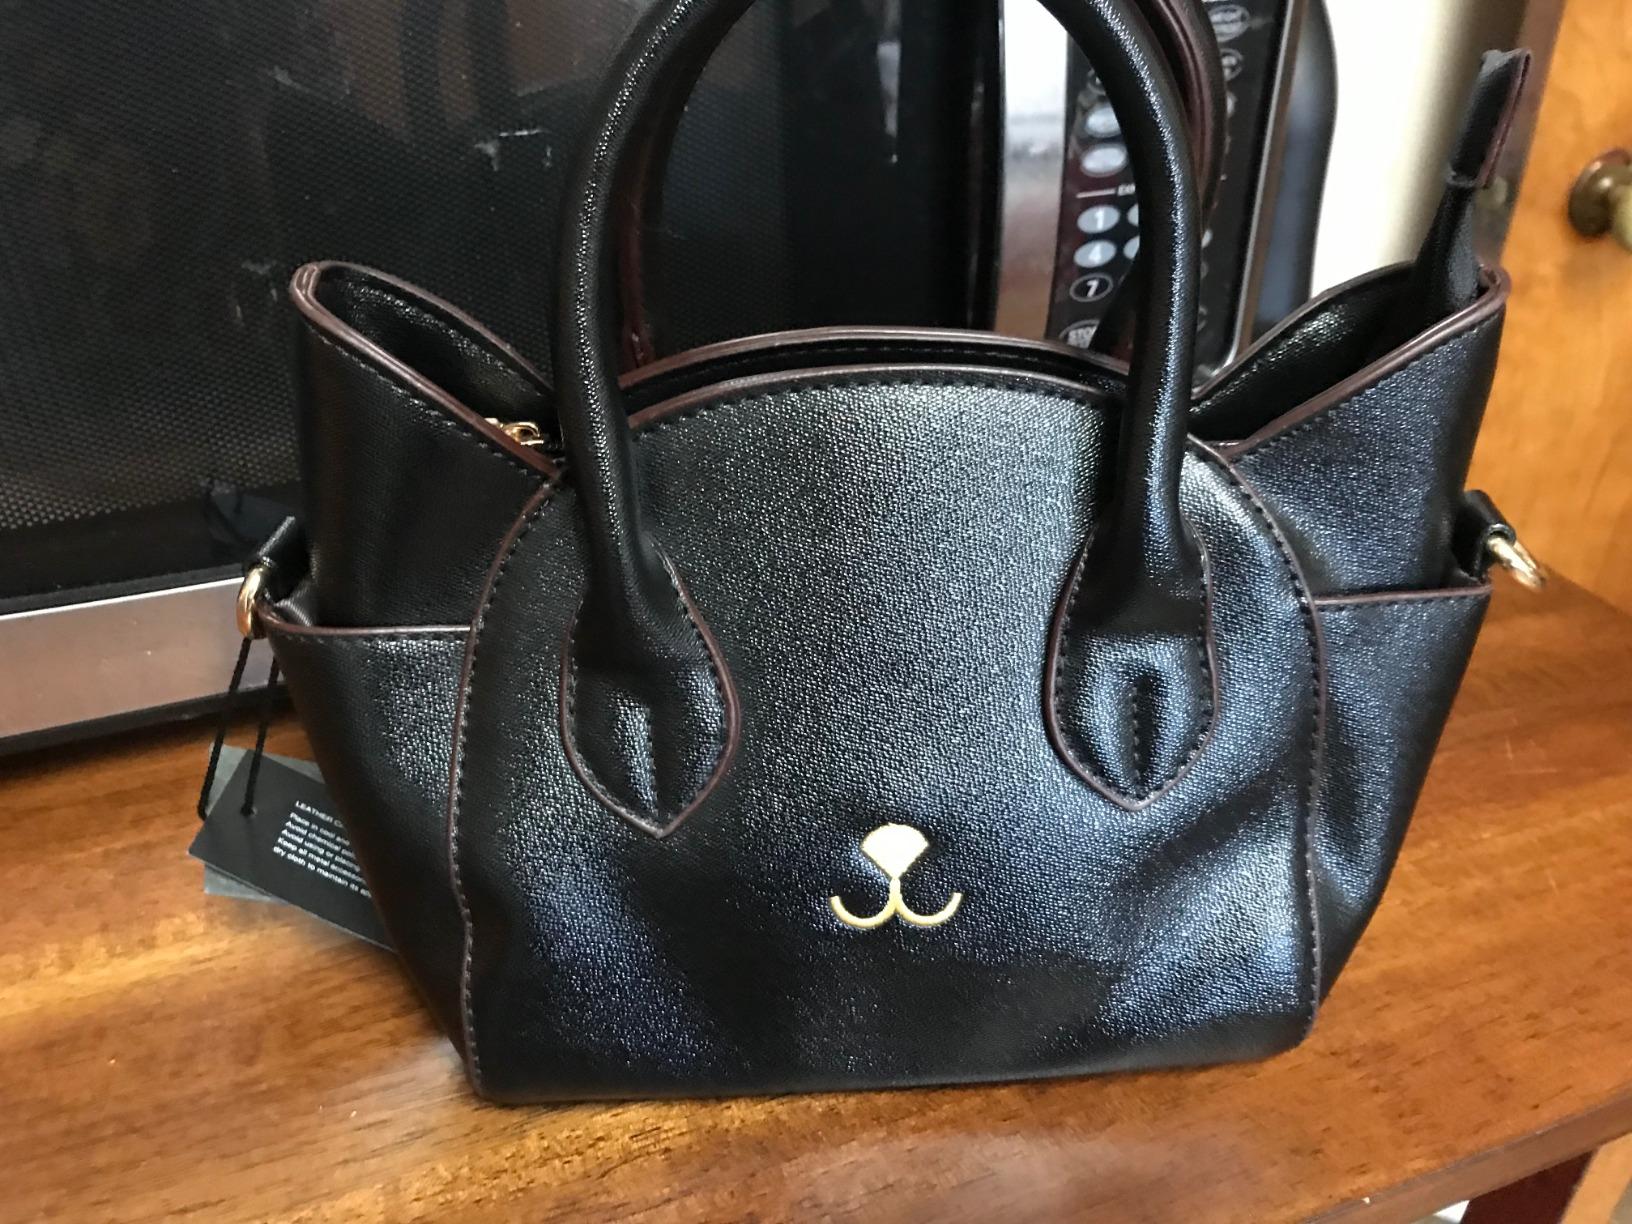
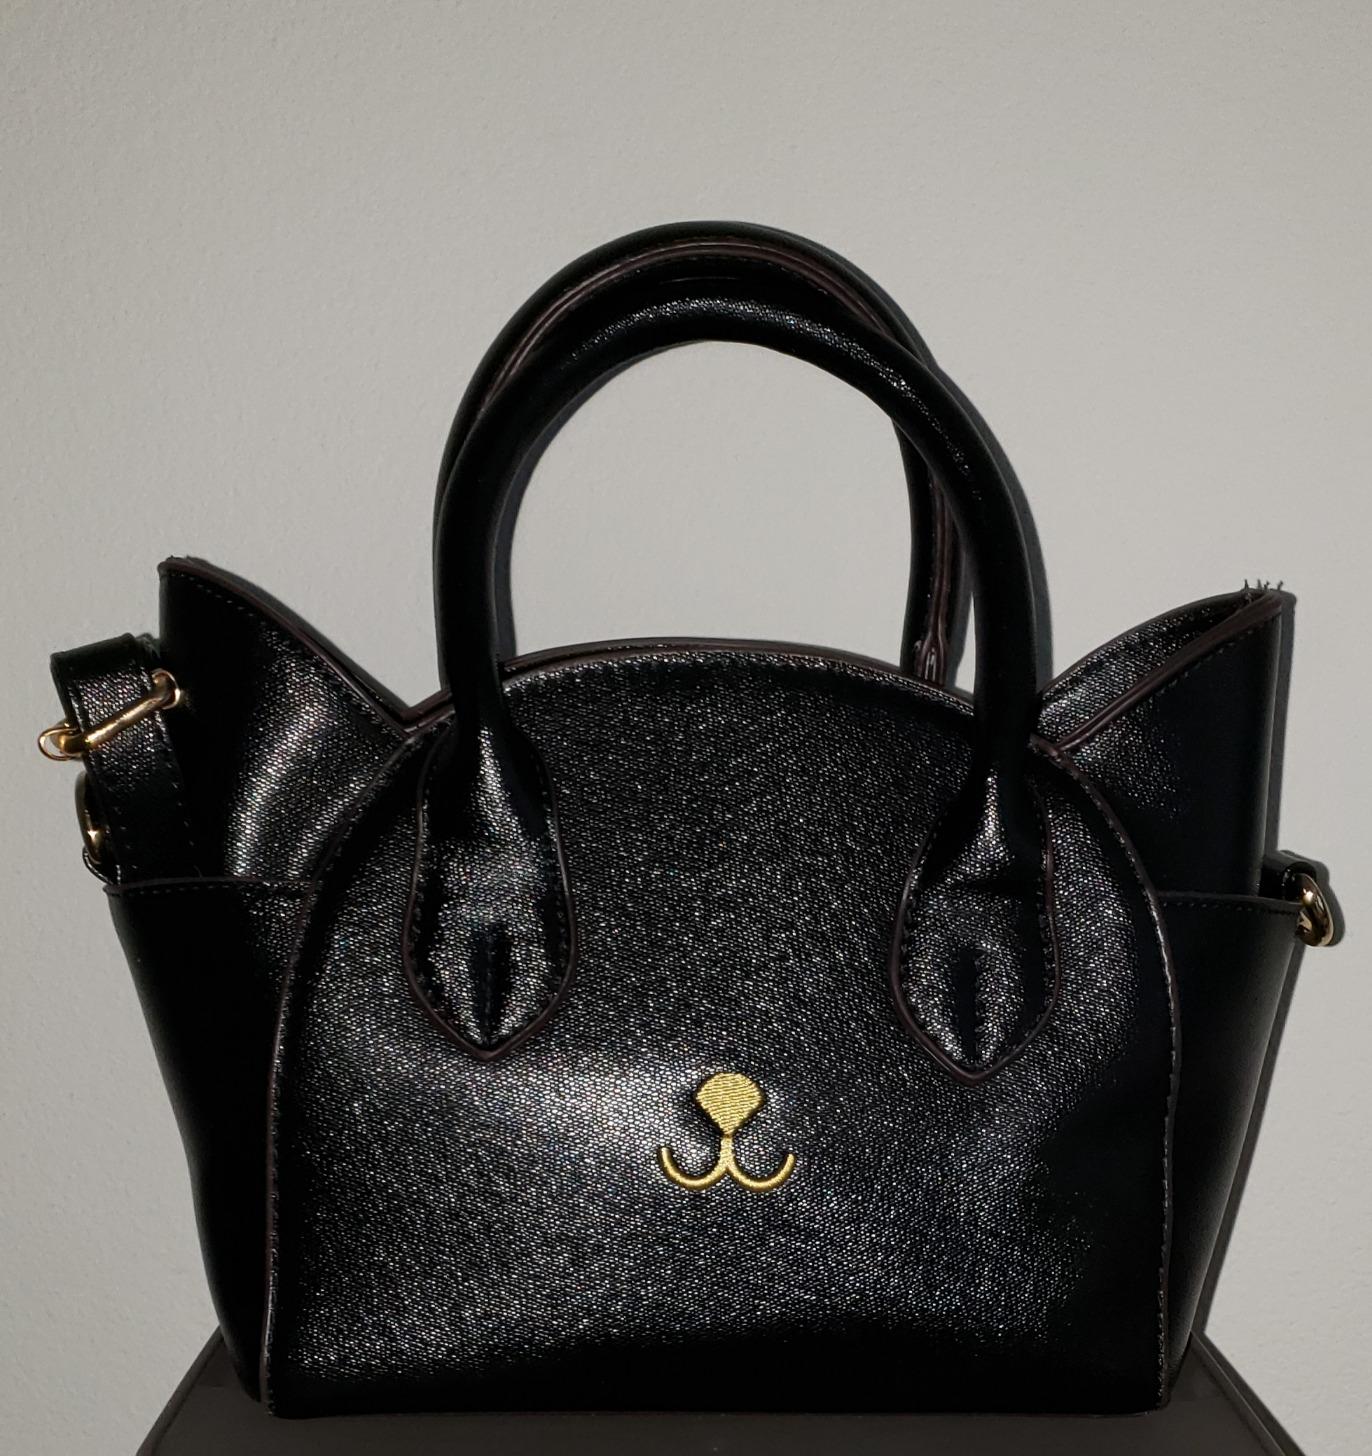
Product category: accessories_handbag
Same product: yes